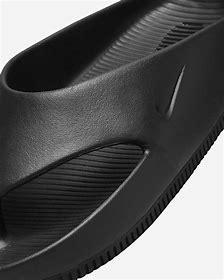
Brand: Nike
Model: Calm